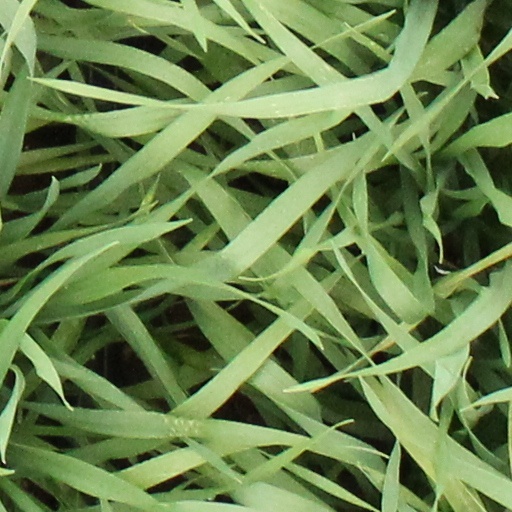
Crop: wheat